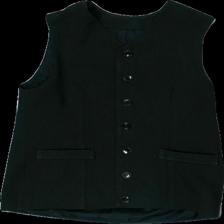
View: front
Type: Vest
Category: Ladies
Brand: Missing
Colors: Black
Material: 87% Polyester 13% Cont?
Cut: Regular
Price range: 50-100
Recommended usage: Reuse
Description: black vest with buttons